Calvary at Guimiliau

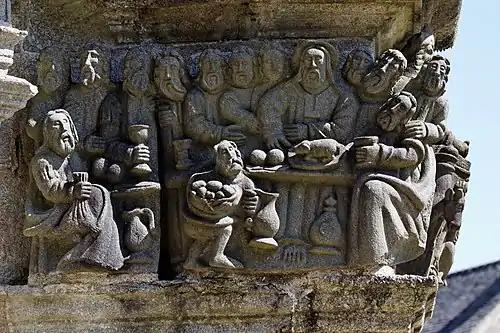
The scene involving the "last supper". Ten of the disciples sit behind the table with Judas and another disciple sitting at the table ends. Judas (on the left) holds a purse. A servant is seen carrying a basket of bread rolls and a carafe of wine whilst other wine jugs can be seen laying under the table. On a plate before Jesus is the pascal lamb

Firstly on this face on the calvary there is a niche on the arched buttress which contains a statue of Paul Aurelian. Then on the upper surface of the west facing side, the first two sculptures deal with the Crown of thorns. Firstly we see Jesus seated and with his hands tied. He awaits his fate with an air of resignation. Then we see four soldiers in the act of forcing the crown down onto Jesus' head in a most brutal way. The remaining statuary on the west side platform deals with the Resurrection of Jesus. Jesus stands upright and emerges from the tomb whilst at his feet guards sleep, surrounded by a heap of discarded weaponry. They have perhaps drunk too much wine as one clutches a wine jug. Jesus raises his hand to give a blessing and in the other hand he holds the "Cross of resurrection". To his left, a soldier stands open-eyed in wonder to see the scene before him. He holds up a shield bearing a depiction of a lion. Apart from the two sleeping guards another soldier stands and views the scene with astonishment. Next we have a pietà covering the scene after Jesus has been taken down from the cross and finally we are given a view of the mouth of hell which includes the legendary Katell Gollet, who had taken the devil as a lover and is now shown trapped and fleeing from her lover whilst above a trumpet sounds the Last Judgement. Finally, we have the niche holding the statue of John the Evangelist shown with his attribute, the eagle. The eagle in fact, stands alone. The frieze on this side has a depiction of the Entry into Jerusalem and then, after the statue of saint Pol, there is a scene showing the Last Supper.